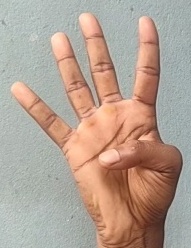
ASL sign: 4